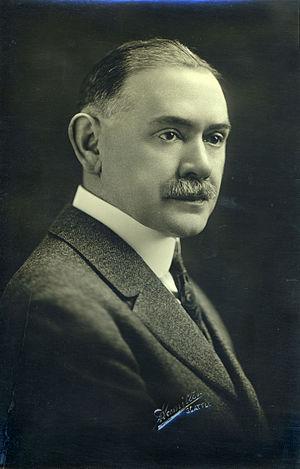
John Nathan Cobb est un ichtyologiste américain, né le 20 février 1868 à Oxford et mort le 13 janvier 1930 à La Jolla.